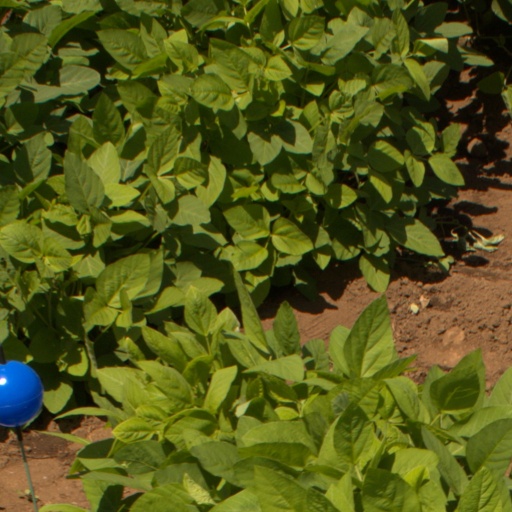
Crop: soybean